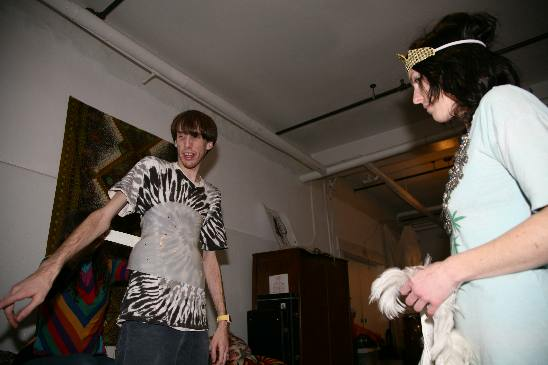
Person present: Yes